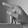
ASL letter: P